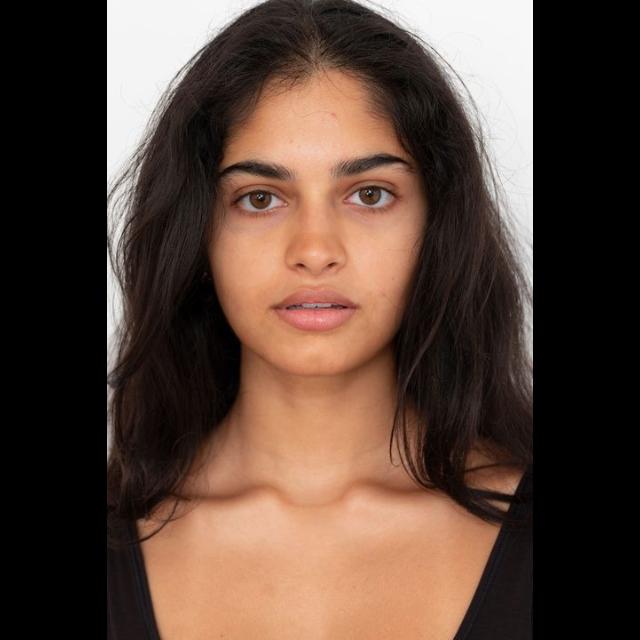
Portrait style: Real Portrait